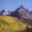
Label: mountain